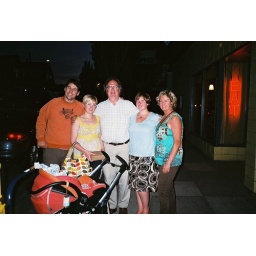
at screen door. best boneless fried chicken in portland...period.